Frank Baker (outfielder)

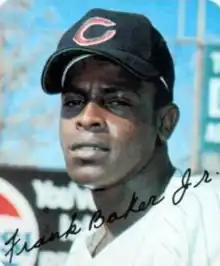
Frank Baker, Topps 1971

Frank Baker Jr. (January 11, 1944 – January 28, 2010) was an American professional baseball player. He was a backup outfielder in Major League Baseball who played for the Cleveland Indians in the and seasons. Listed at , , he batted left-handed and threw right-handed.